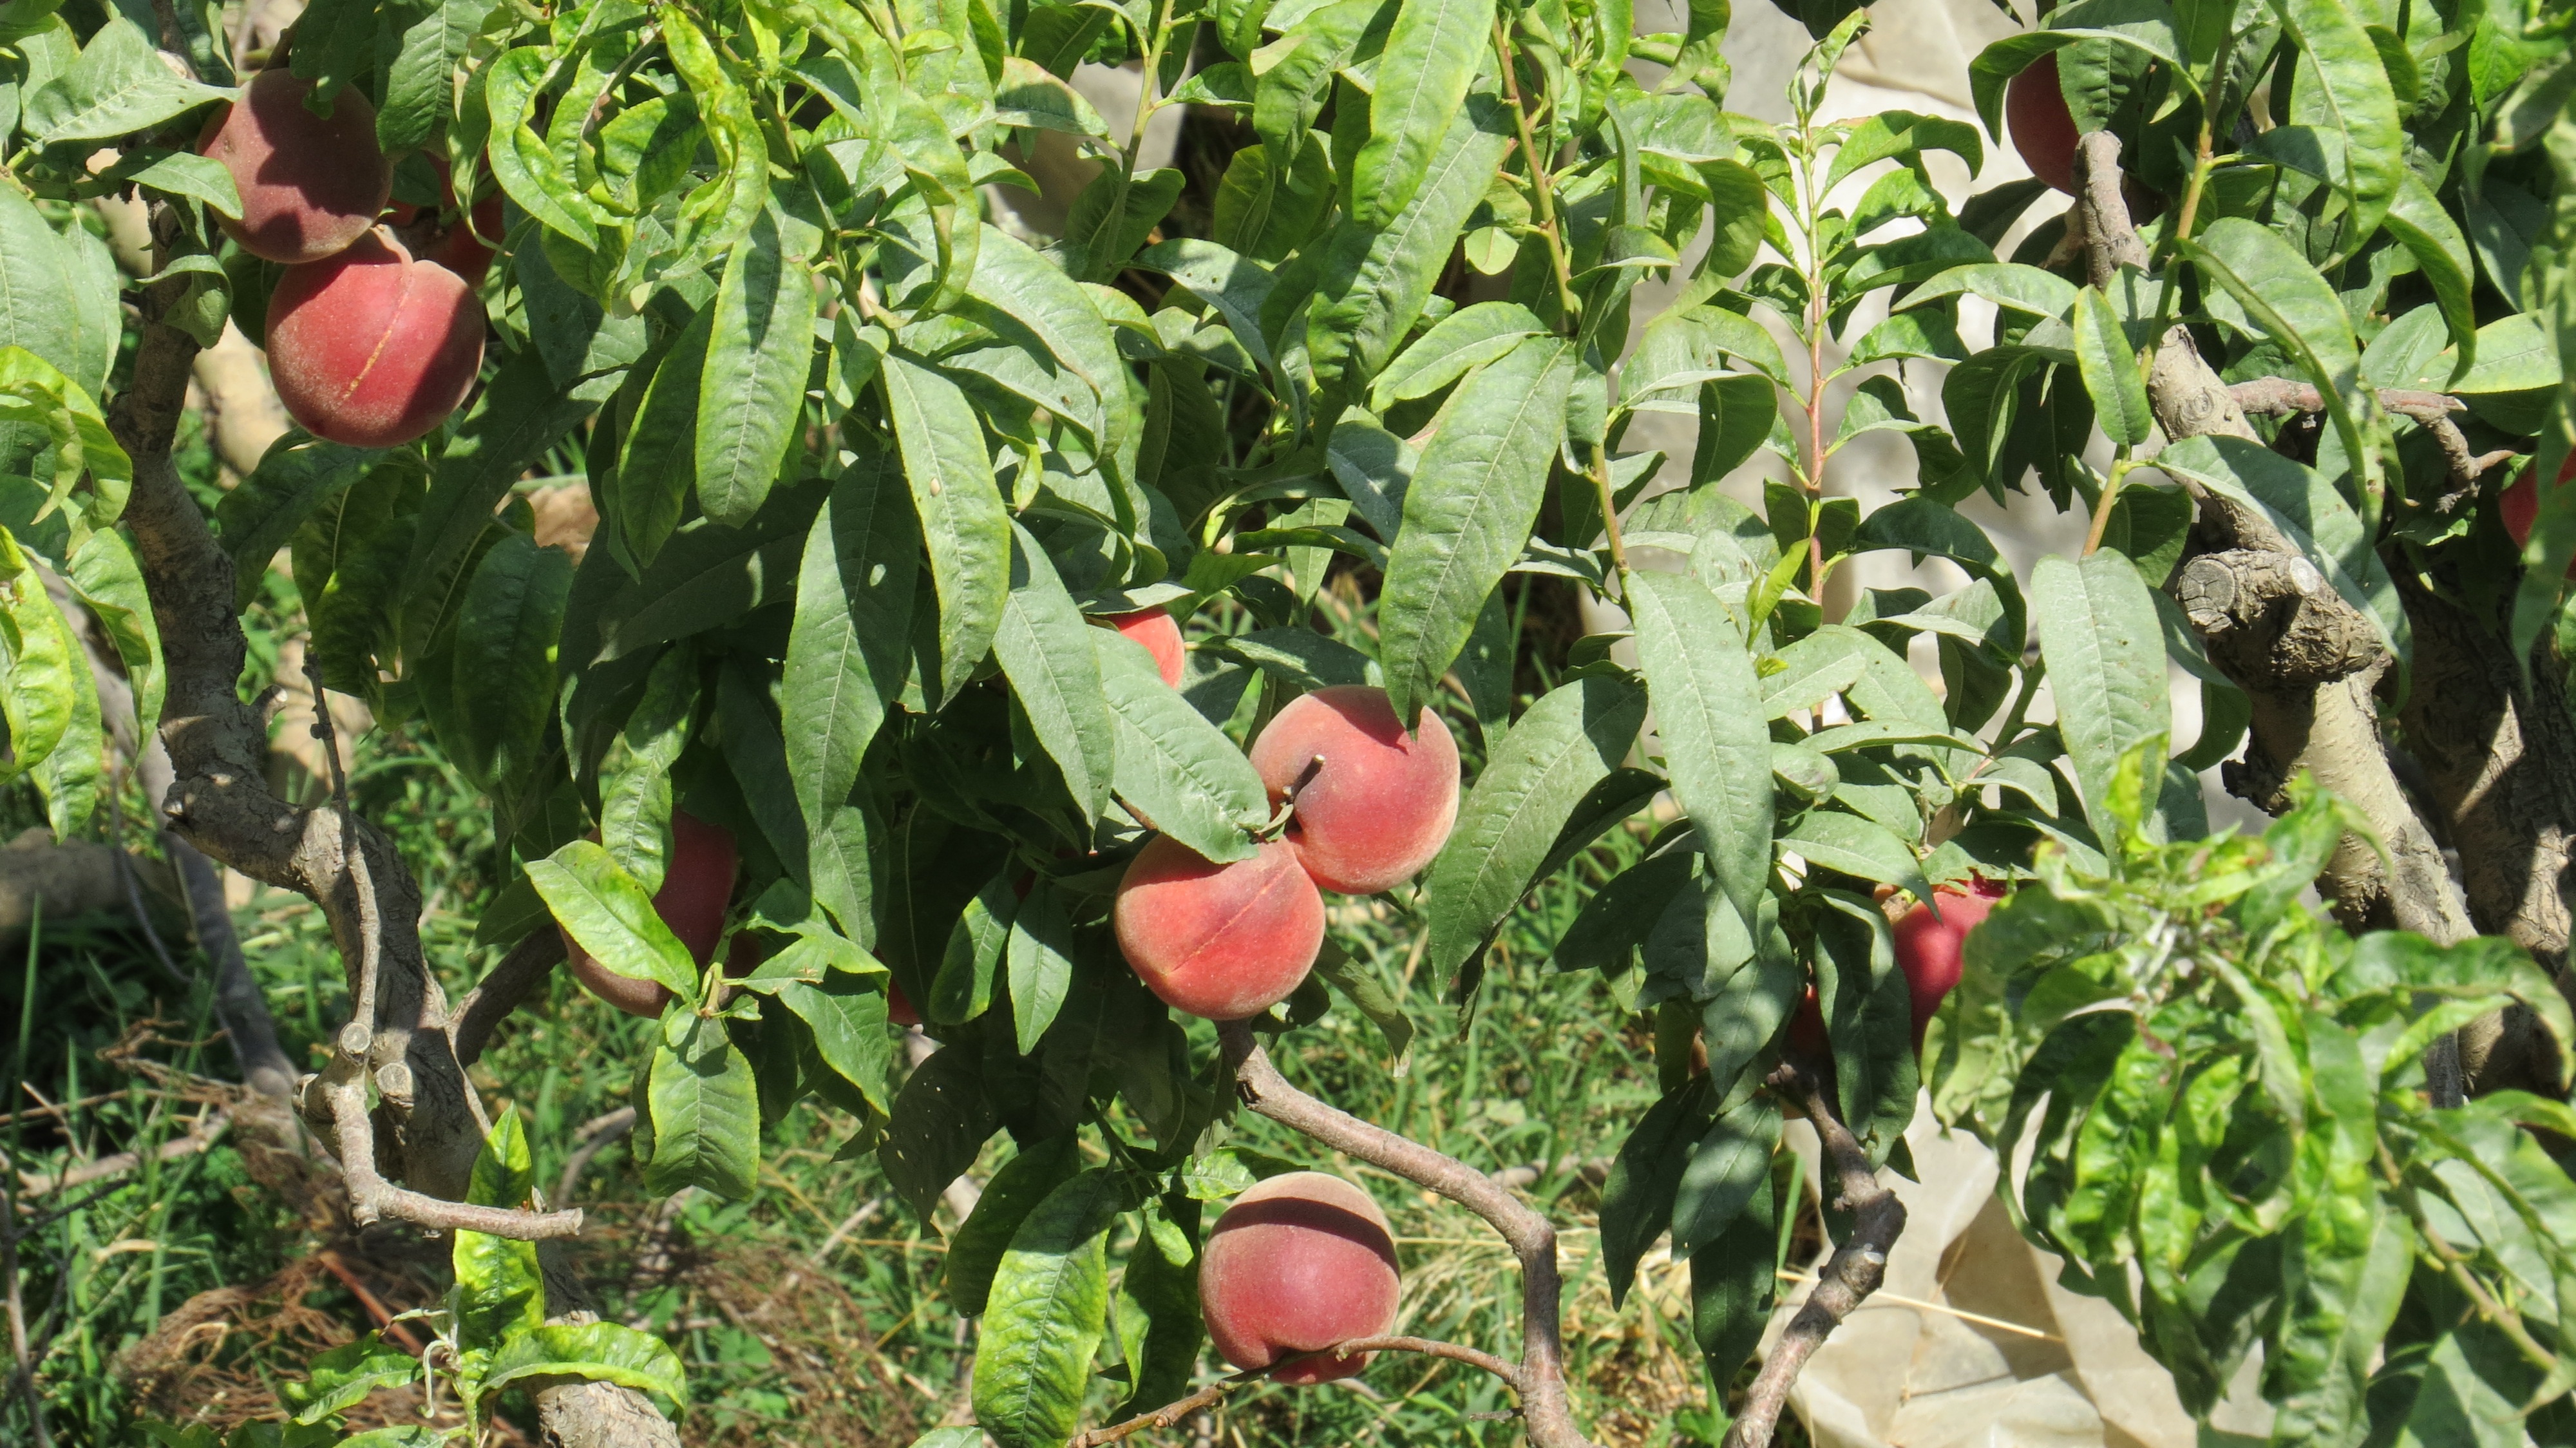
food, plant, produce, vegetable, fruit, land plant, flower, flowering plant, agriculture